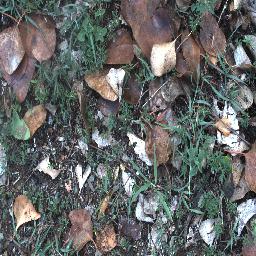
Label: negative